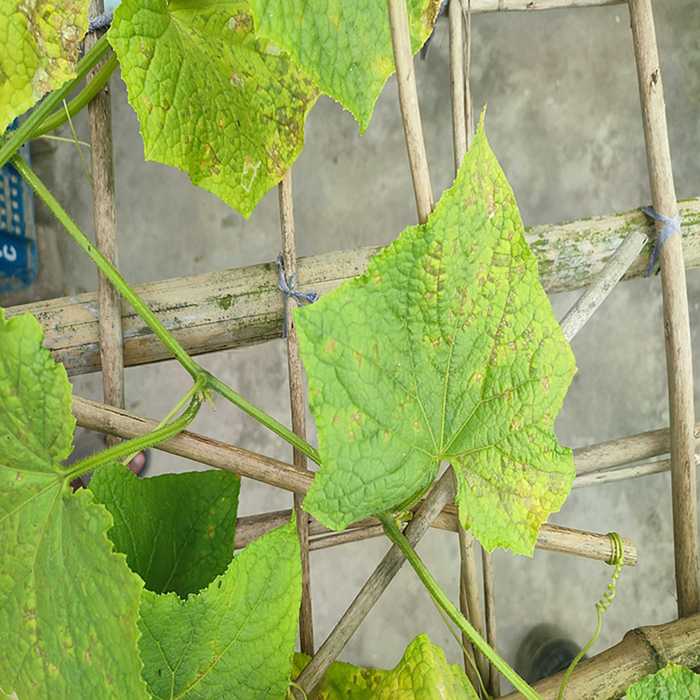
Plant: Cucumber
Label: Downy mildew